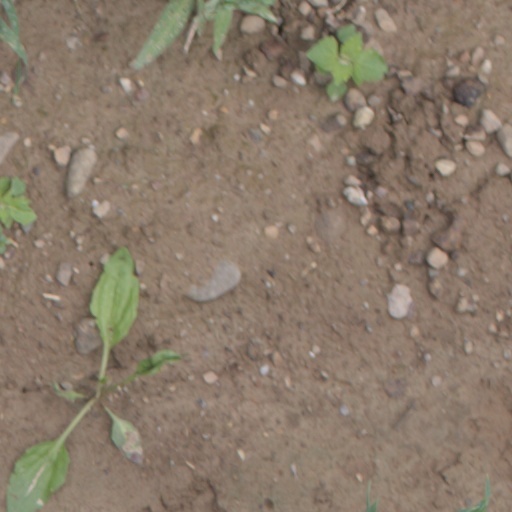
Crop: wheat